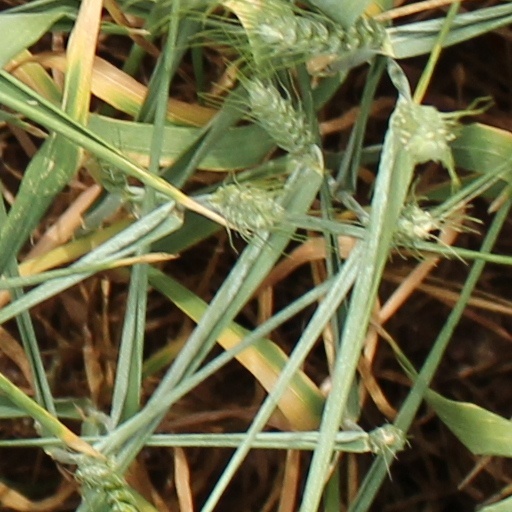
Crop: wheat